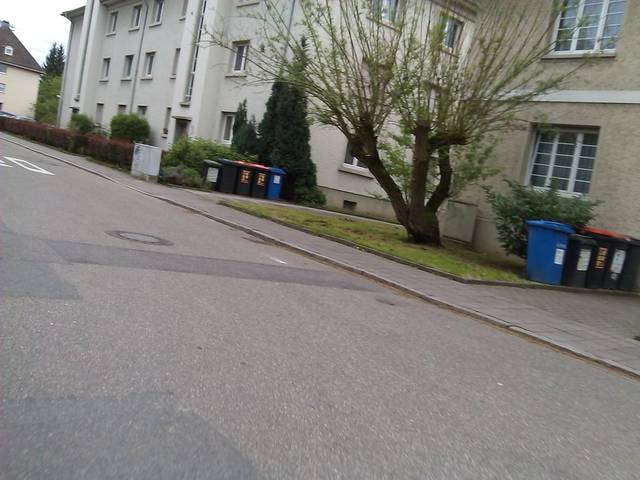
Region: Germany
Coordinates: 49.002, 8.455